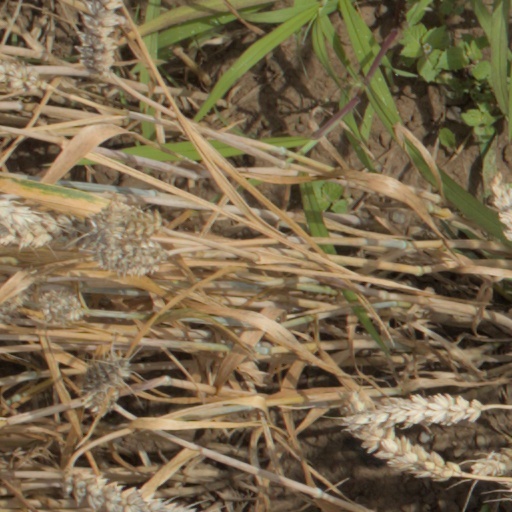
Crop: wheat